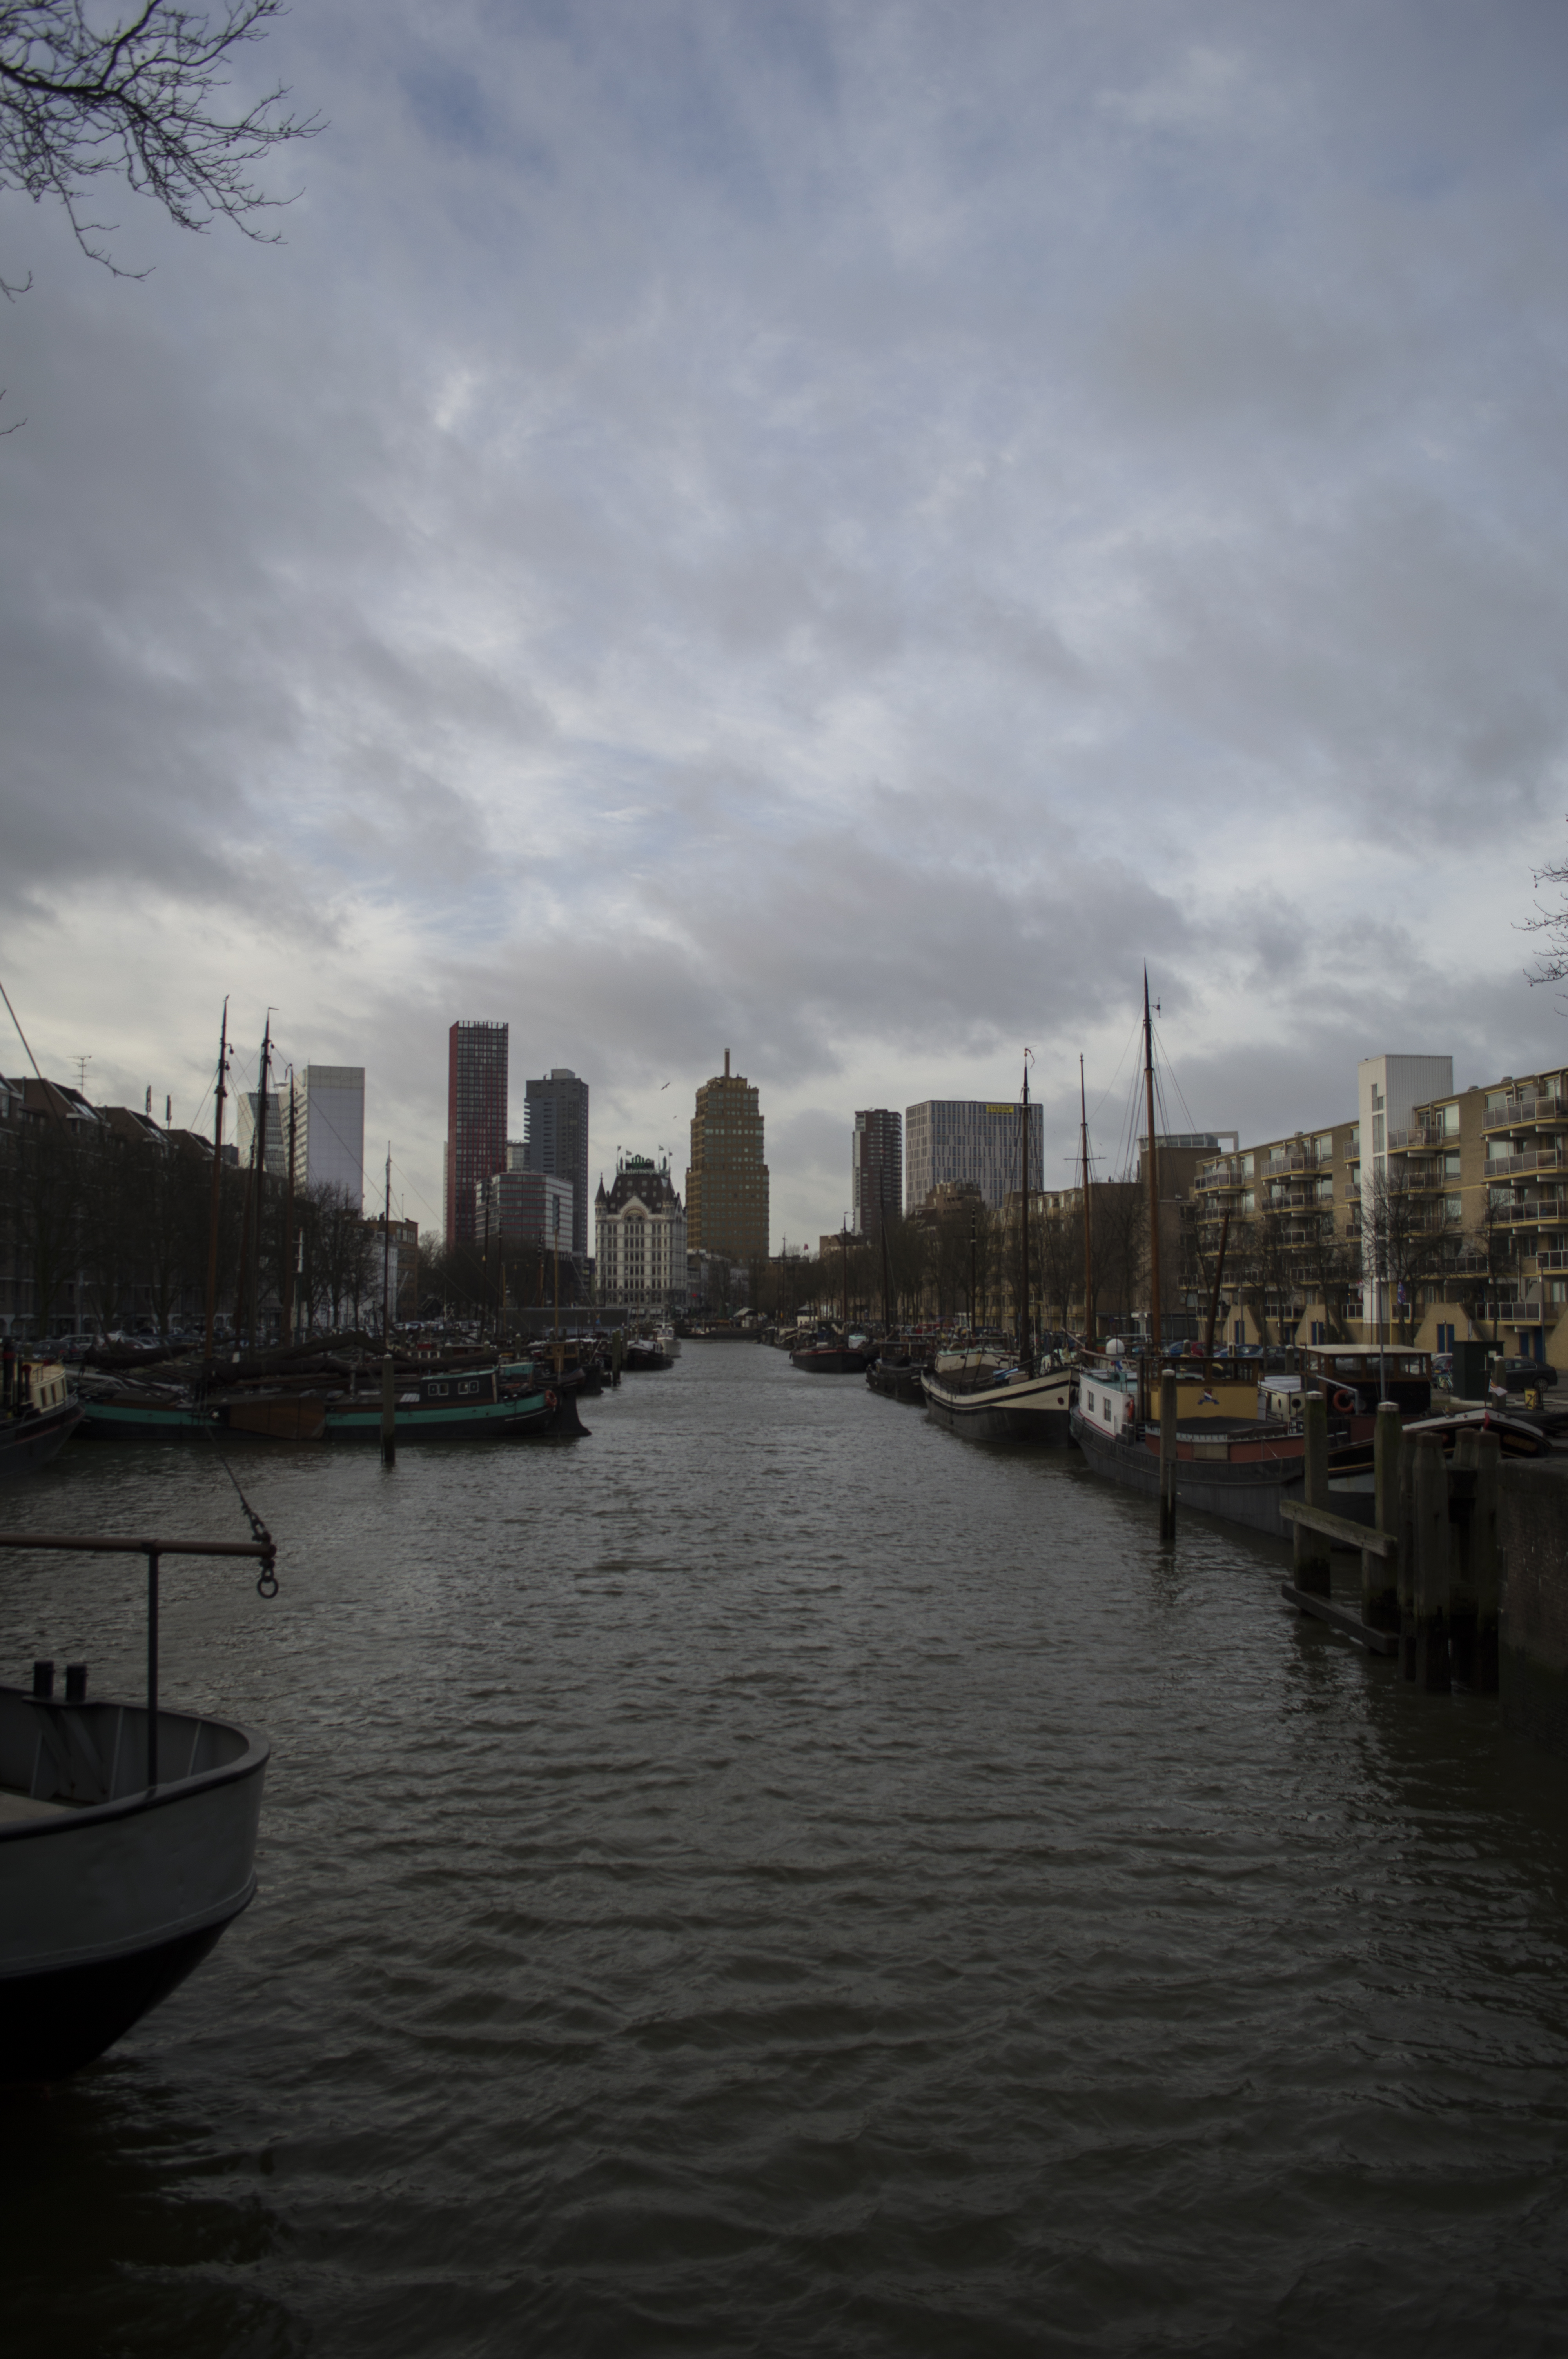
sea, outdoor, dock, architecture, sky, sunset, boat, skyline, photography, morning, van, building, city, urban, river, canal, photo, cityscape, dusk, evening, reflection, vehicle, harbor, marina, nikon, waterway, body of water, holland, nederland, netherlands, rotterdam, de, dutch, outdoorphotography, picture, photograph, fotos, foto, fotografie, pd, channel, paulvandevelde, pdvandevelde, padagudaloma, dordrecht, nederlandinfotos, urbanfotografie, pvdvfotografie, pdvandeveldedordrecht, nederlandsefotografie, dutchphotogaraphy, totallydutch, haringvliet, oudehaven, fotografienederland, hollandsefotografie, fotografieholland, velde, landform, hetwittehuis, geographical feature